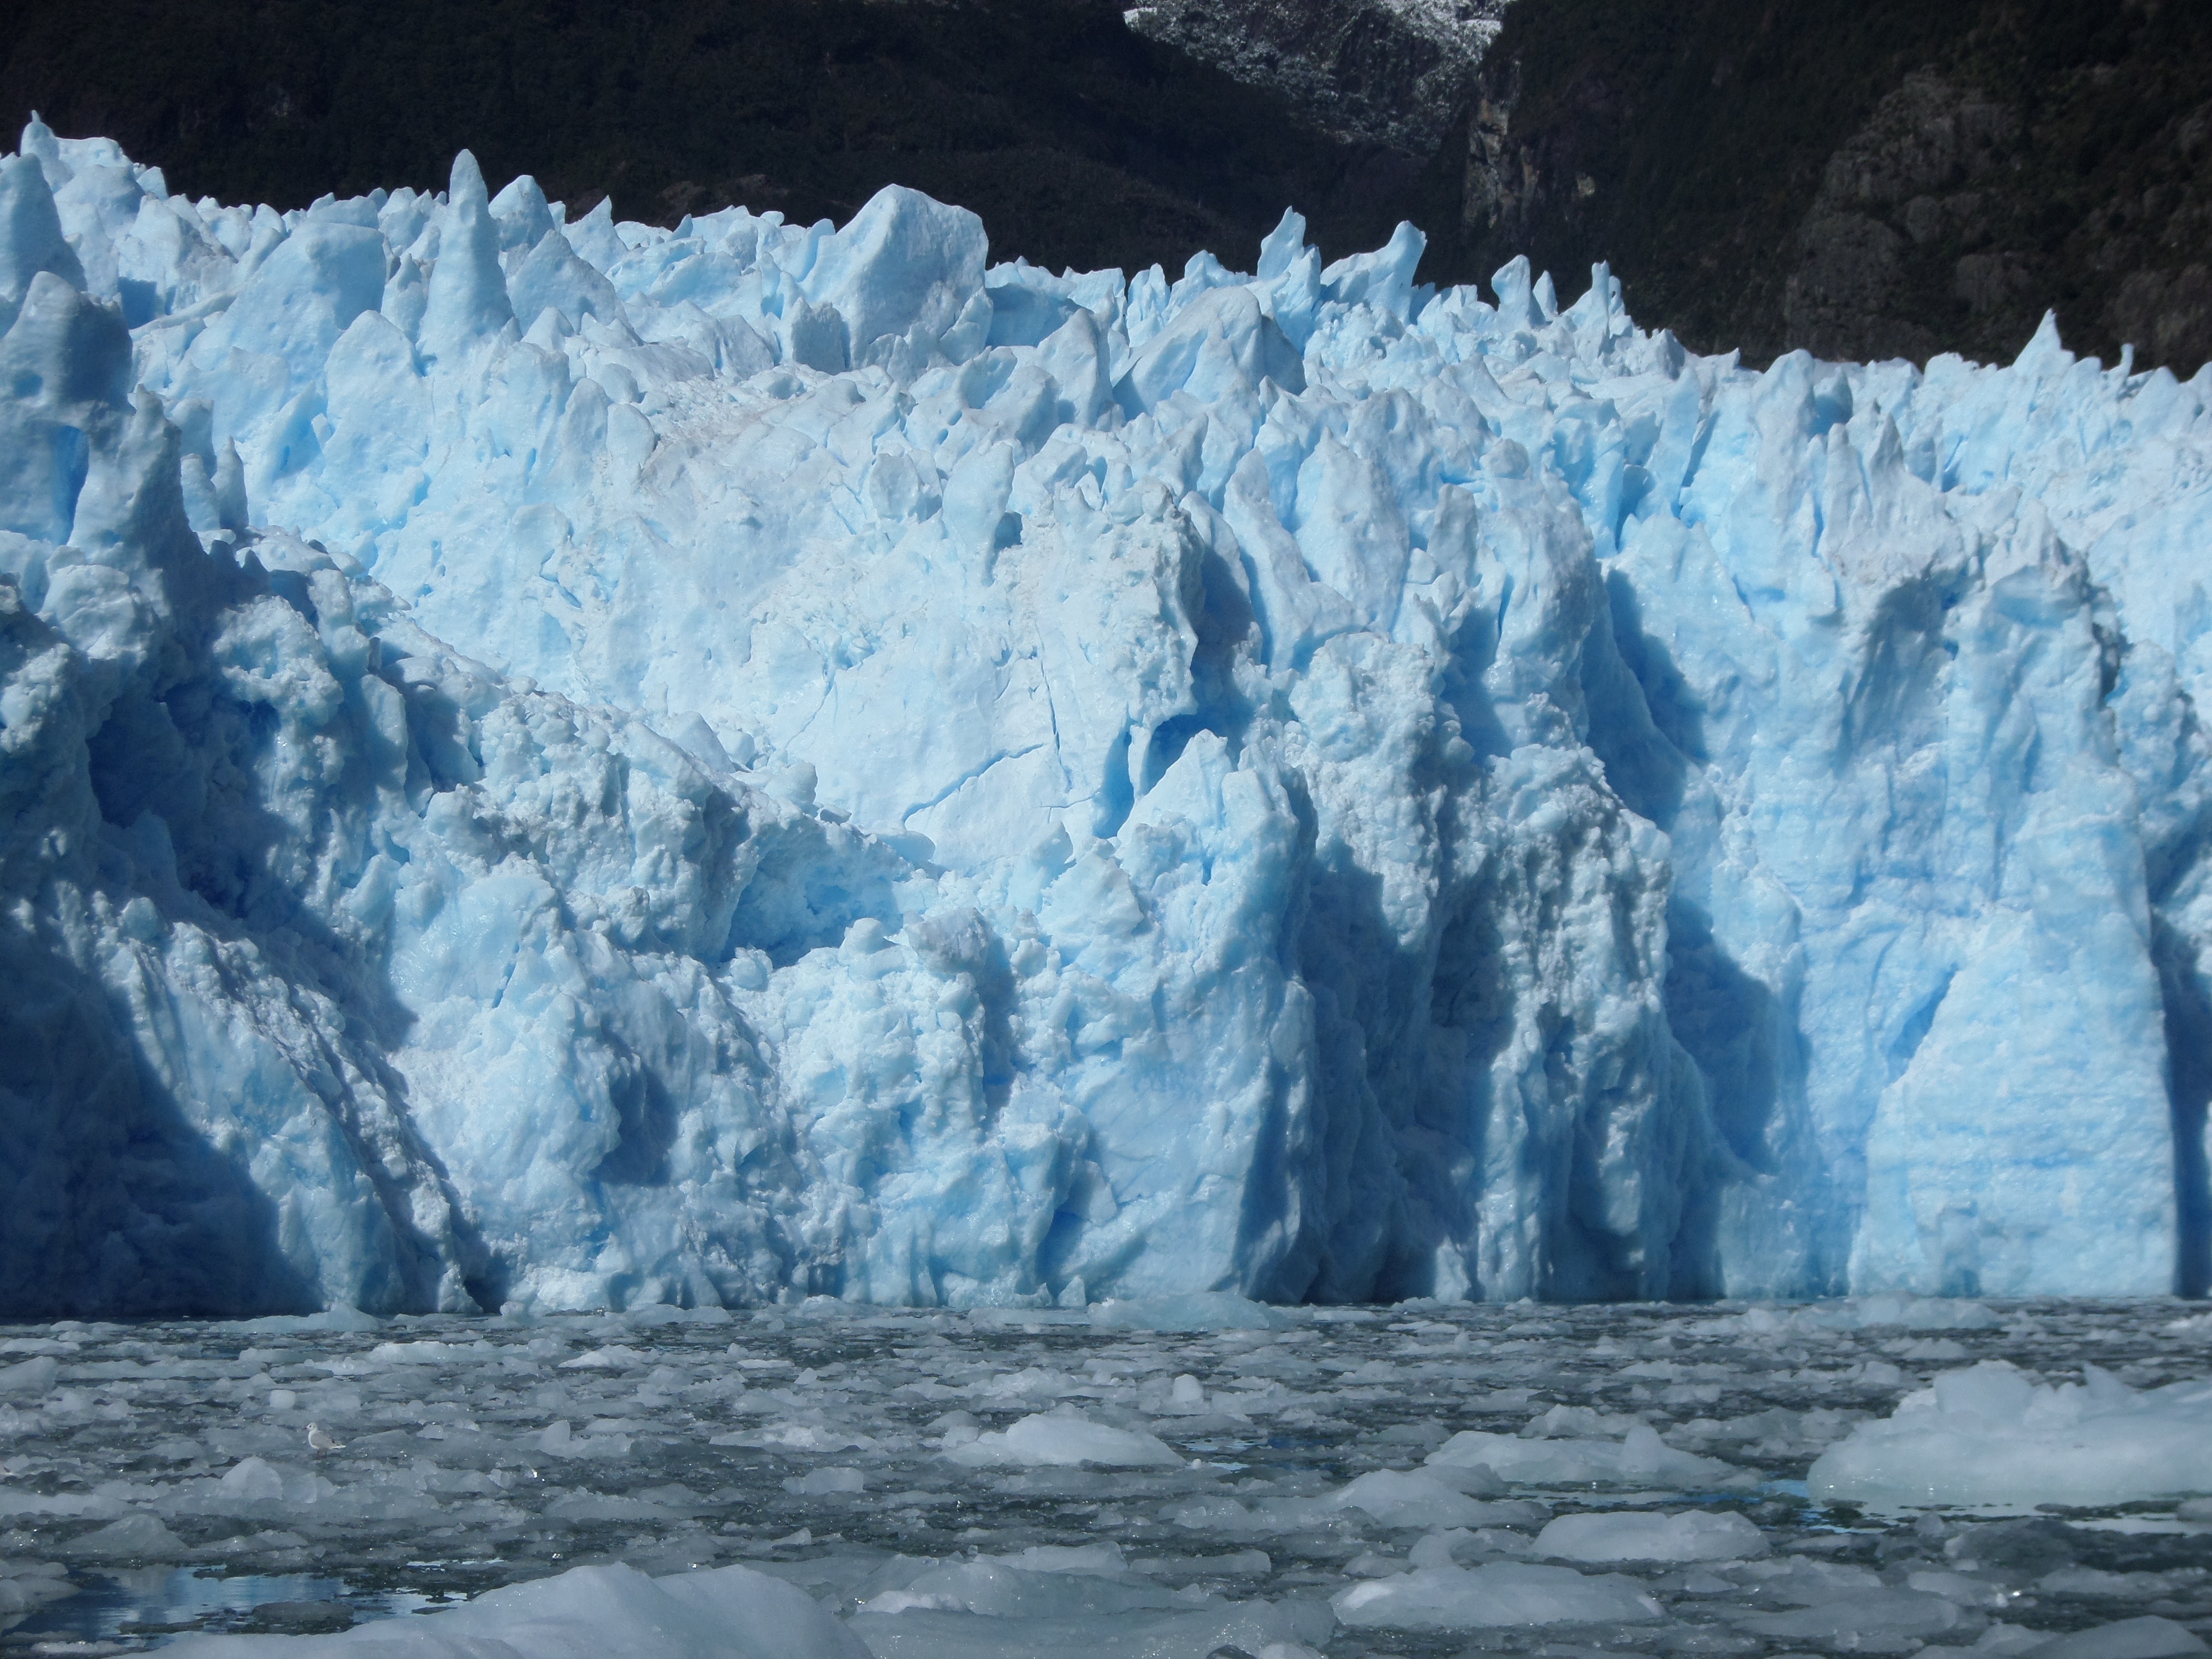
cold, formation, ice, glacier, arctic, landform, arctic ocean, geographical feature, glacial landform, geological phenomenon, ice cap, polar ice cap